Sky position (RA, Dec in degrees): 172.763, -4.983
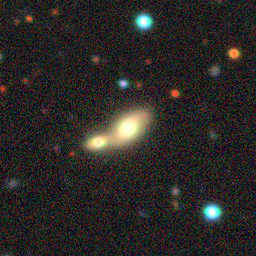
Galaxy morphology: Merging Galaxies